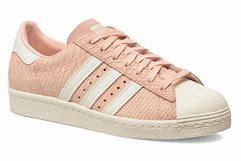
Brand: Adidas
Model: Superstar 80S